Diamond City (film)

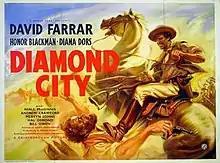
Film poster

Diamond City is a 1949 British drama film directed by David MacDonald and starring David Farrar, Honor Blackman, Diana Dors and Niall MacGinnis. The screenplay was by Roland Pertwee based on the story "Digger's Republic" by Roger Bray.